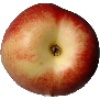
Label: Nectarine 1